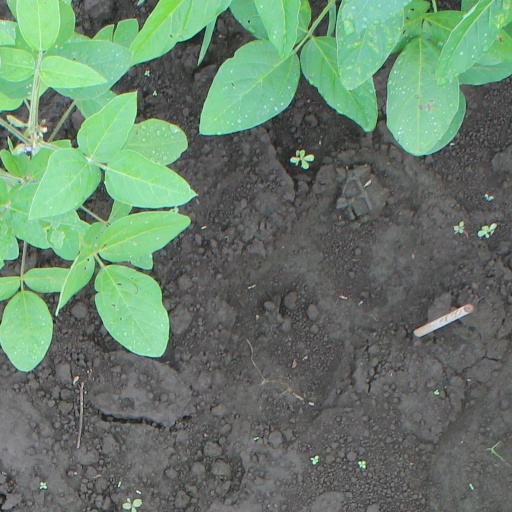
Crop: soybean